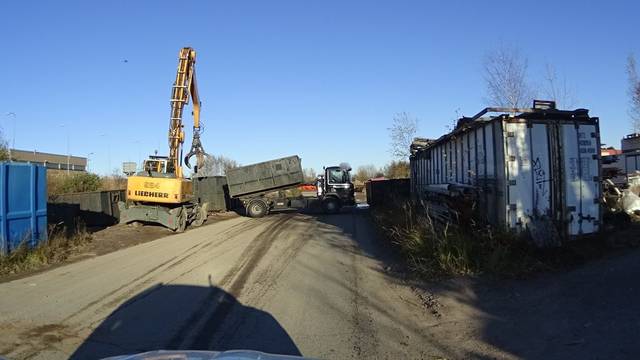
Region: Finland
Coordinates: 60.197, 24.974